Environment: lab
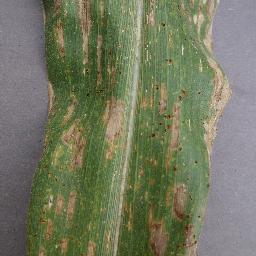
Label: gray_leaf_spot